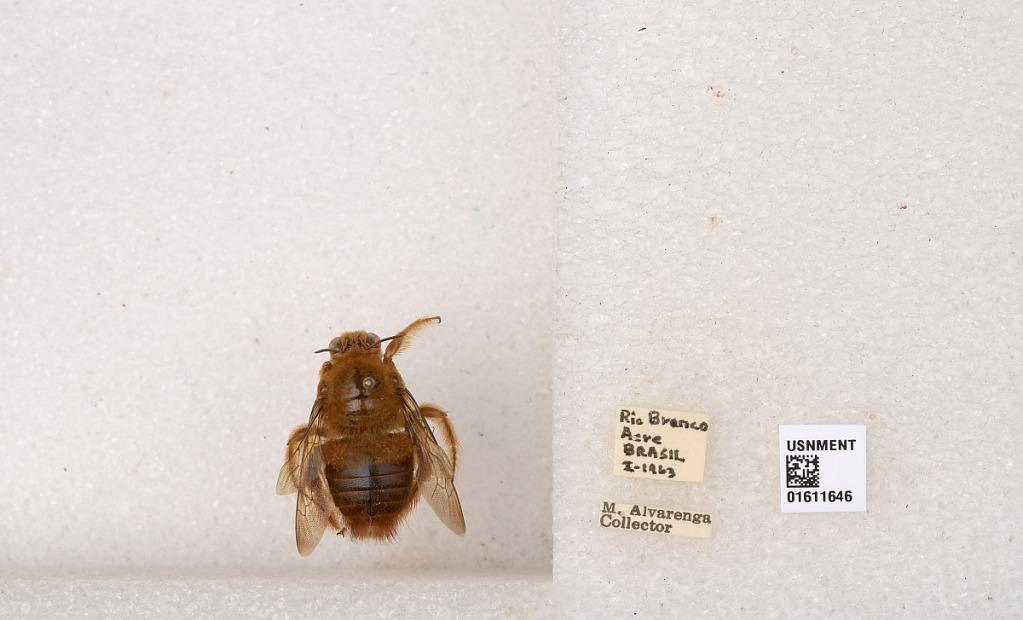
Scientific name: Xylocopa (Neoxylocopa) sp.
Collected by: E. Thompson
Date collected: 1963-1-1
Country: Brazil
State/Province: Acre
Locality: Rio Branco